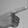
ASL letter: G